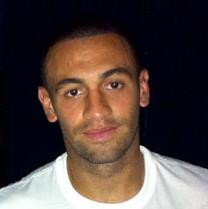
Age: 23